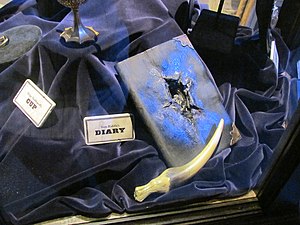
Horcrux
Romeo Gåde Detlev Juniors gamle dagbog der bliver præsenteret i Harry Potter og Hemmelighedernes Kammer.
"En horcrux er en genstand i det fiktive Harry Potter-univers. I filmen Harry Potter og Halvblodsprinsen udtales ordet ""horkruks"" men stavelsen er den samme.